Brothers Rugby Club

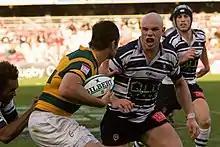
Australian international David Croft playing for Brothers (Blue & White) against Wests (Green & Gold) in the 2006 Grand Final.

The Premiership successes had been missing from the club since 1987, and the first and only grand final appearance in the '90s came in a loss to rivals University in the 1990 Grand Final. Brothers continued to produce quality players such as past Wallaby captain John Eales, former Queensland Reds captain and Australian Vice Captain Elton Flatley and fellow Reds players David Croft and Sean Hardman along with the recently retired Glen Panoho. In 2005, the club celebrated its Centenary and the following year after a long 16 year absence reached the Grand Final, losing 23–22 to Wests in the 2006 Grand Final. Once again in 2008, Brothers would lose another Grand Final, this time to Easts by the barest of margins falling short 21 points to Easts 22. The defeat would not last long in the memories for the club as they made back-to-back grand finals and in September 2009, after a long-awaited 22-year drought, Brothers won their 27th premiership by defeating Souths 26–19. In 2016, Brothers won their 28th premiership defeating traditional rivals University 31–28. In 2023, Brothers claimed their first premiership in seven years by defeating Wests 26-24, making it the club's 29th title. In 2024, Brothers became the first back-to-back premiers since the Canberra Vikings (2001-2003), taking the club's 30th title defeating Wests by two points once again, with a final score of 29-27.